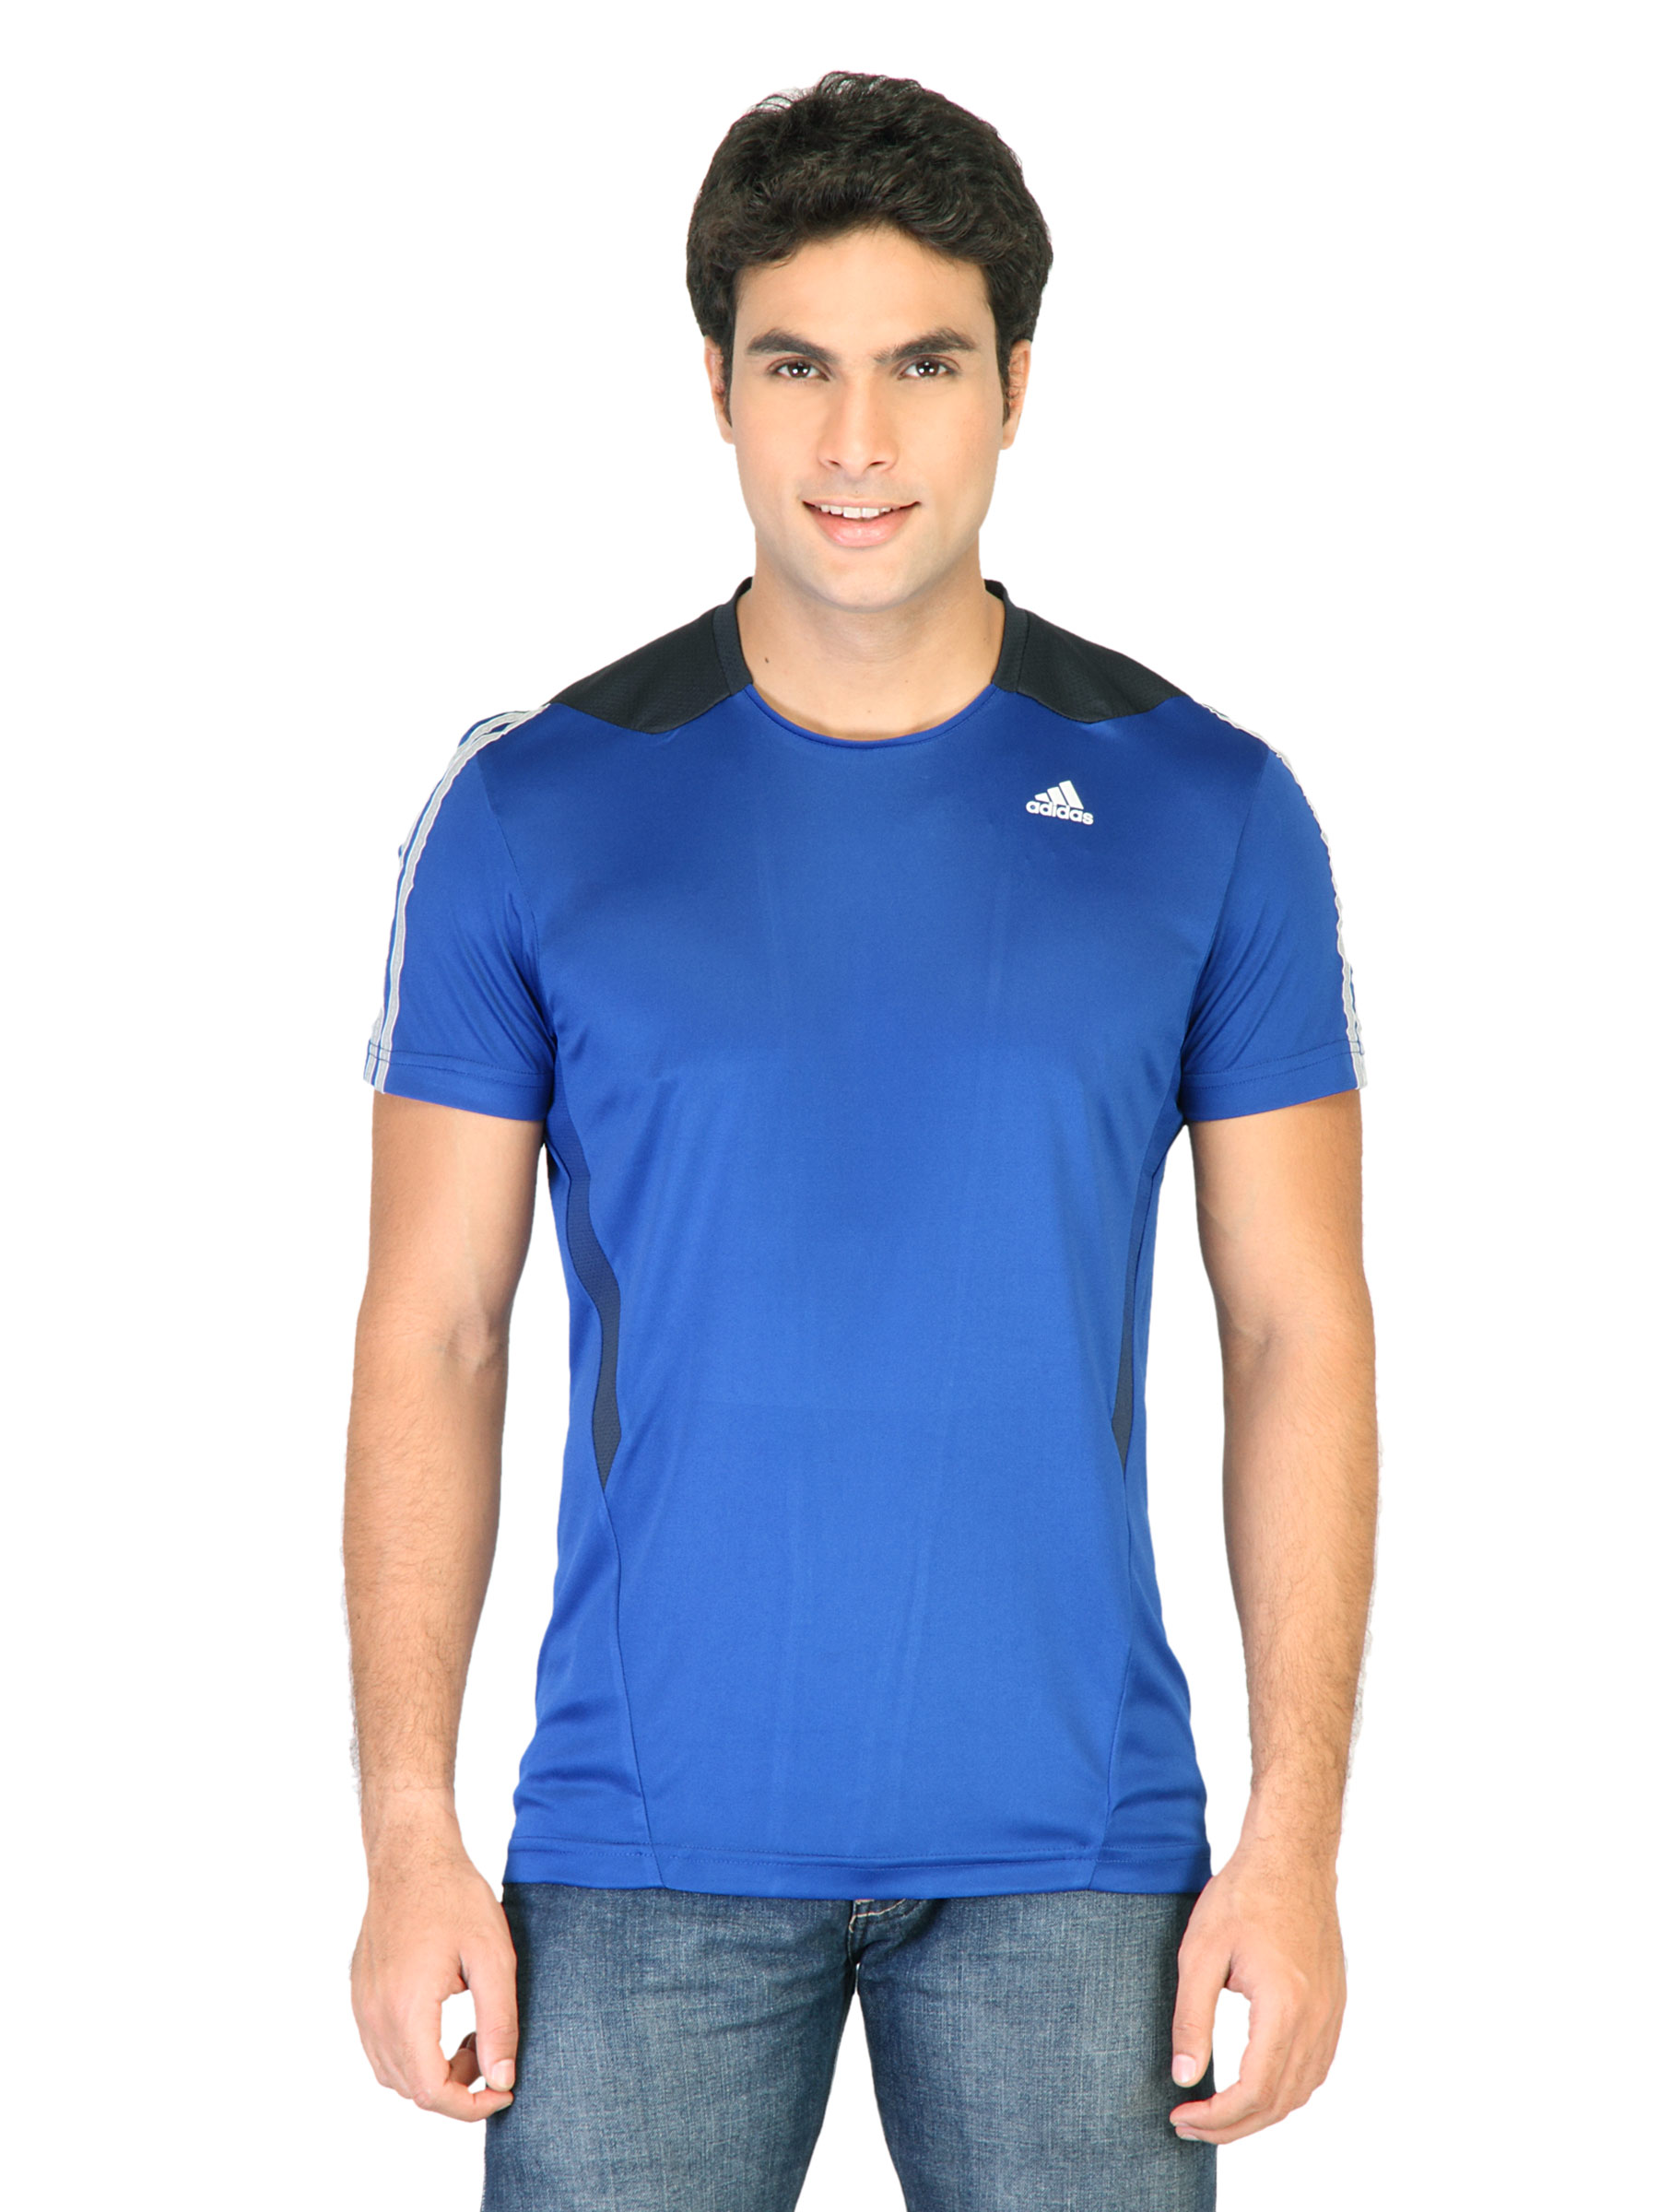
ADIDAS Men Solid Blue Jerseys
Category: Apparel / Topwear / Tshirts
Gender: Men
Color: Blue
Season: Fall 2011
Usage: Sports